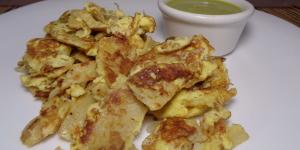
migas con huevo a la mexicana